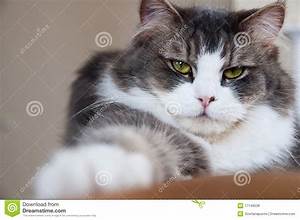
Label: cat